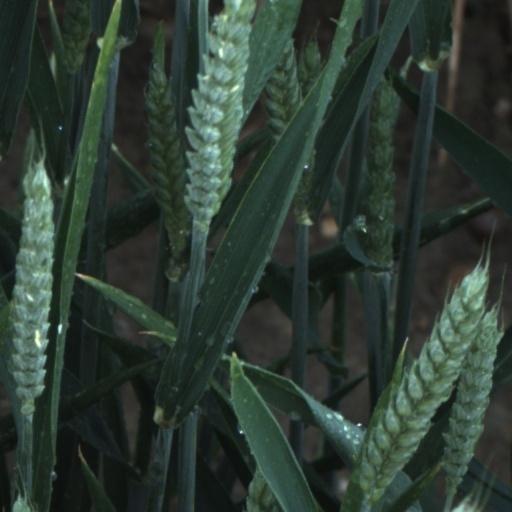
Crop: wheat